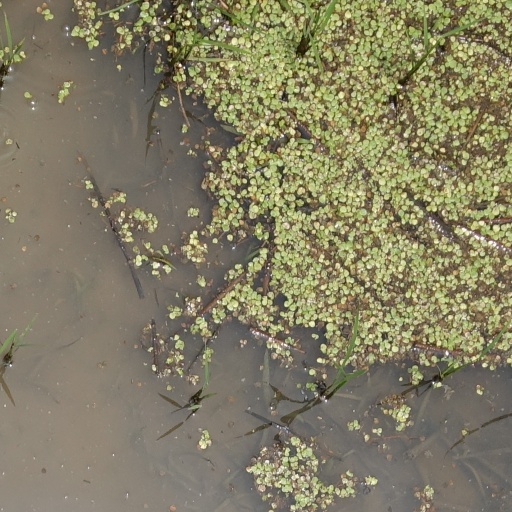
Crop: rice